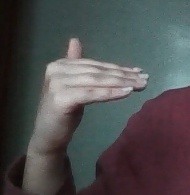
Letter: khaa